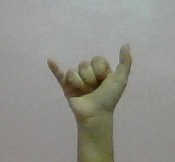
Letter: ya